Härlanda

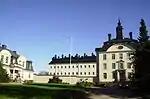
Härlanda Prison

Härlanda is one of the 21 "stadsdelsnämndsområden" (roughly "city district committee areas") of Gothenburg Municipality in Sweden, situated to the east of the city centre. To the east of Härlanda lies Partille Municipality, and to the south Härryda Municipality. In Gothenburg Municipality it borders Örgryte to the west and Kortedala to the north, across the stream Säveån.